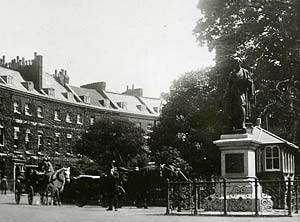
William Reginald Courtenay, 11ᵉ comte de Devon PC, appelé Lord Courtenay entre 1835 et 1859, est un homme politique britannique qui est Chancelier du duché de Lancastre de 1866 à 1867 et président du Poor Law Board de 1867 à 1868.